Siege of Nicaea (1328–1331)

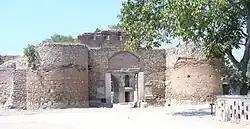
The Lefke Gate in Iznik, along the western ramparts of the city

The siege of Nicaea by the forces of Orhan I from 1328 to 1331, resulted in the conquest of a key Byzantine Greek city by the Ottoman Turks. It played an important role in the expansion of the Ottoman Empire.